Elphinstone Reef

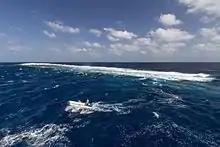
Elphinstone Reef

Elphinstone Reef (also known as Sha'ab Abu Hamra) is a standalone reef in the Egyptian Red Sea situated about 30 kilometers north from the town of Marsa Alam in Egypt. The coral community in this reef is primarily composed of soft corals such as "Dendronephthya" species.